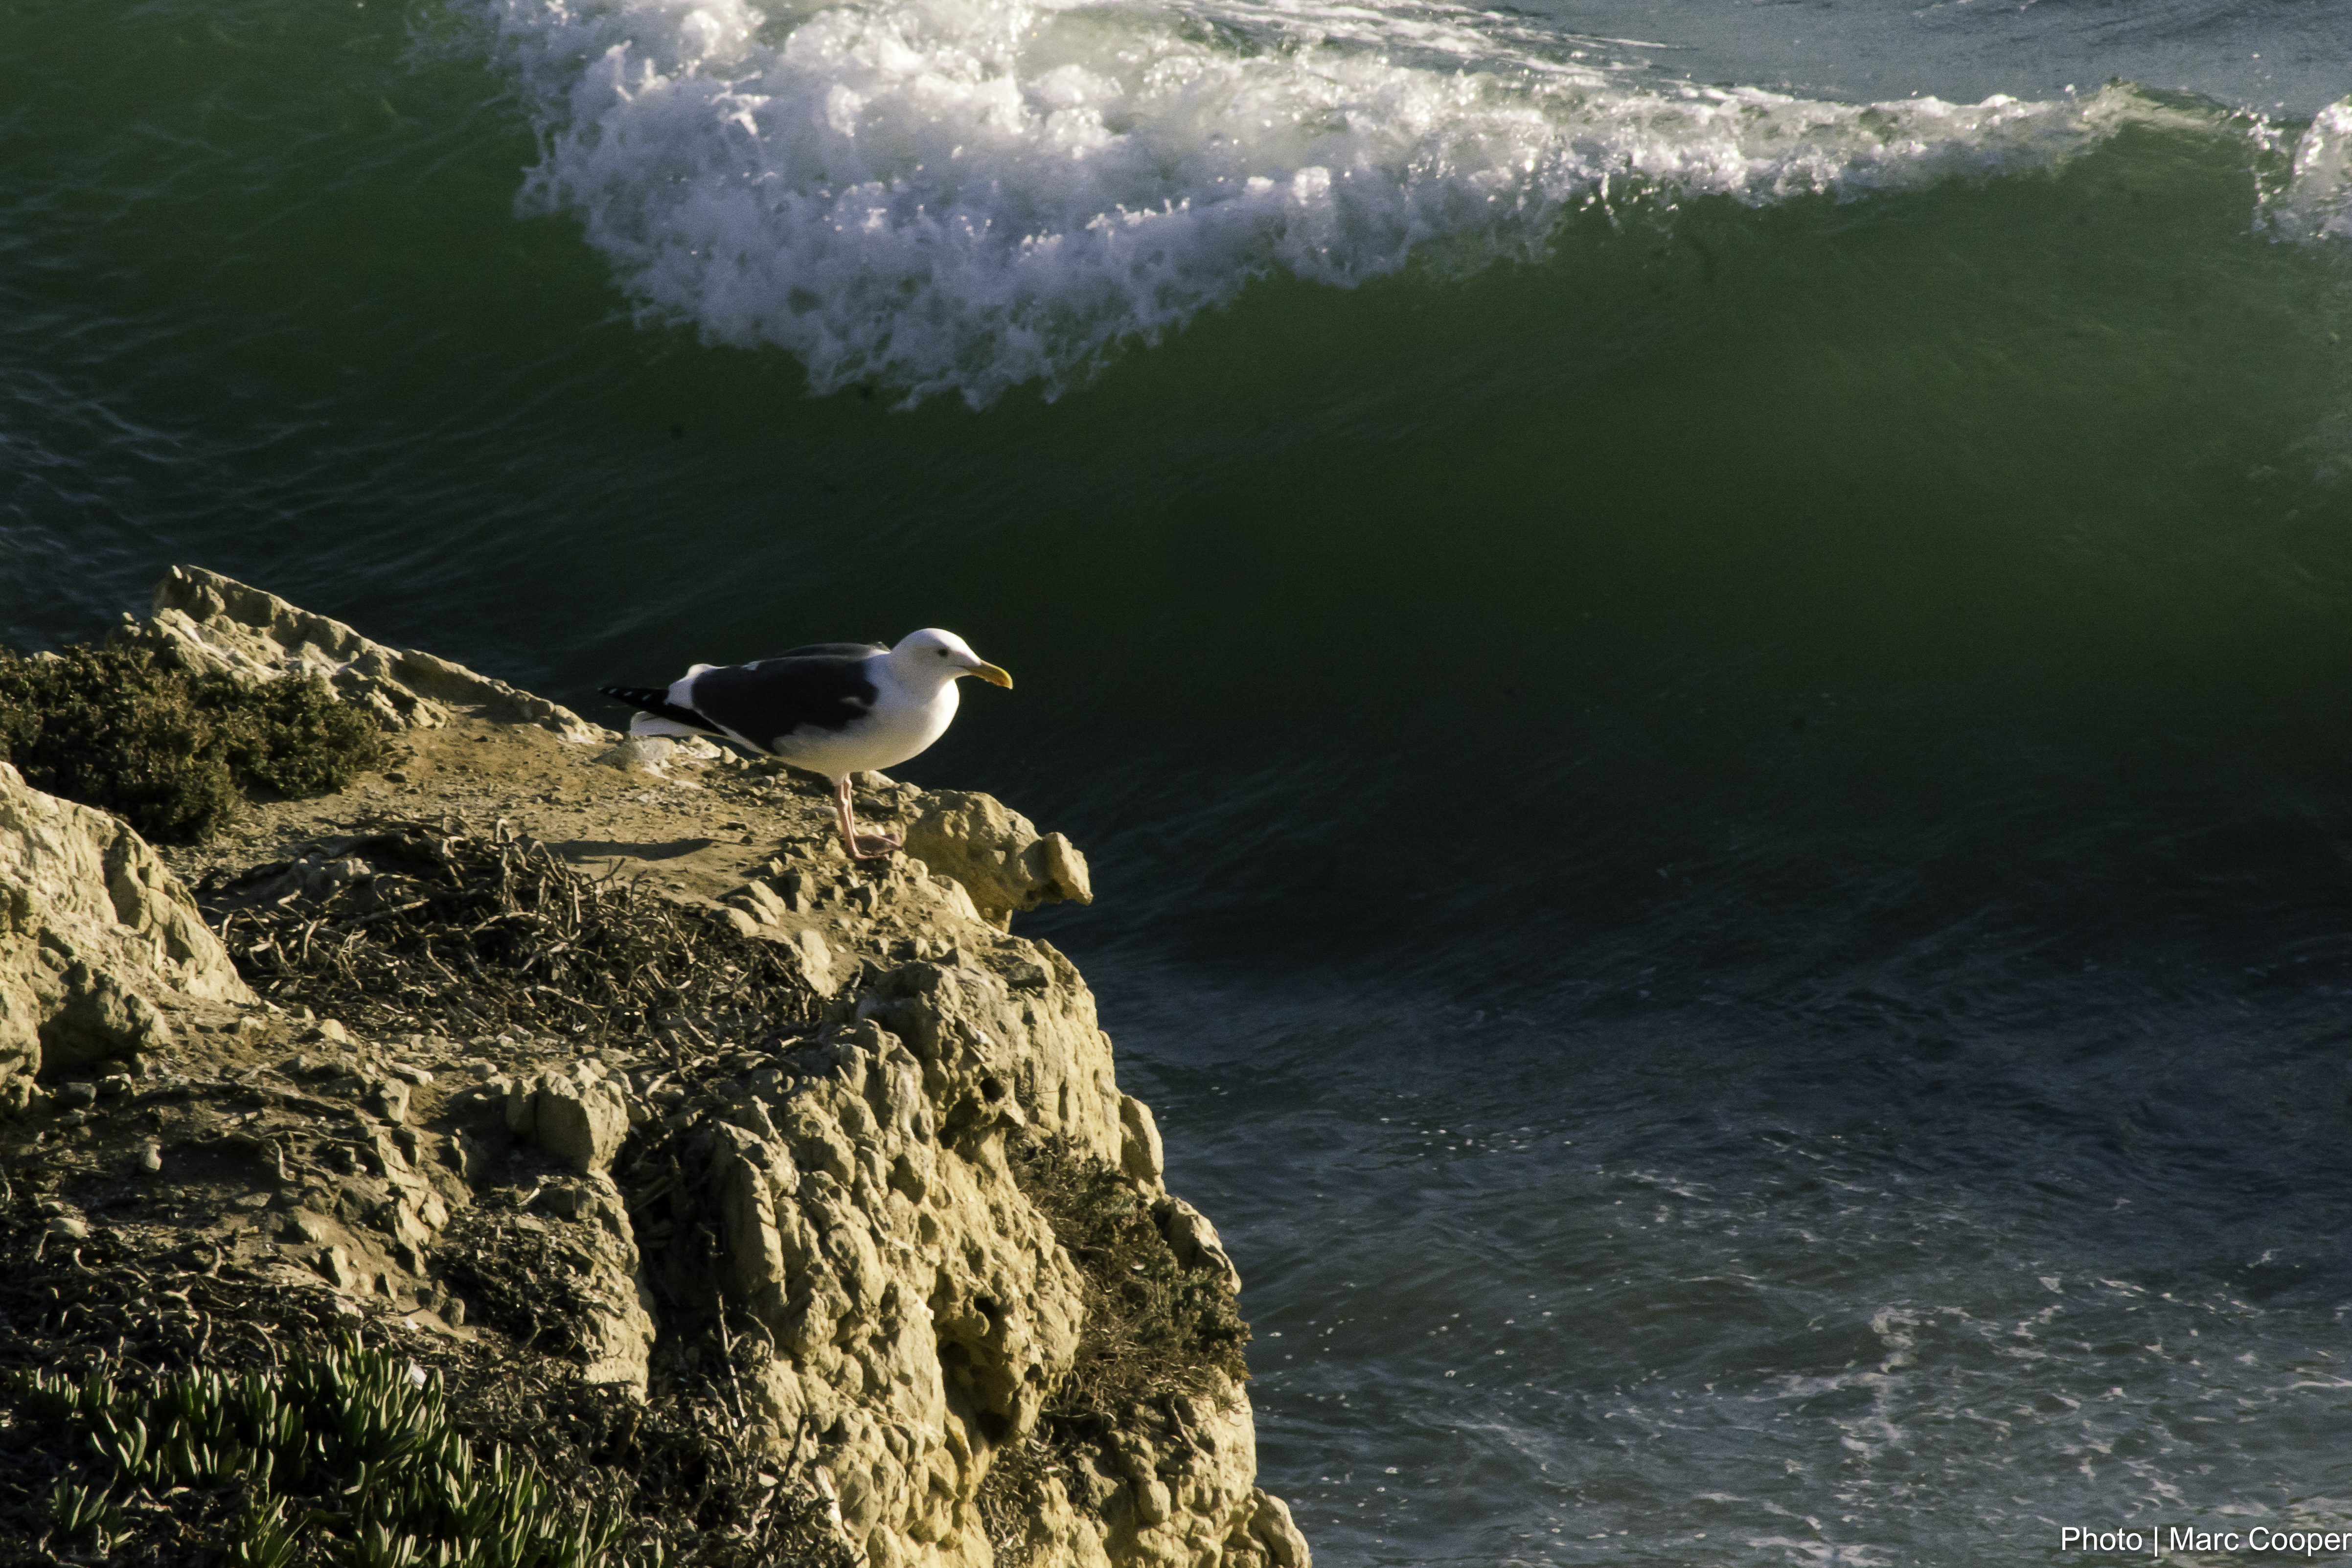
sea, coast, water, nature, rock, ocean, bird, shore, wave, seabird, cliff, bay, extreme sport, terrain, birds, gulls, seagulls, oceanbirds, rockybeaches, losangelesbachesgulls, wind wave